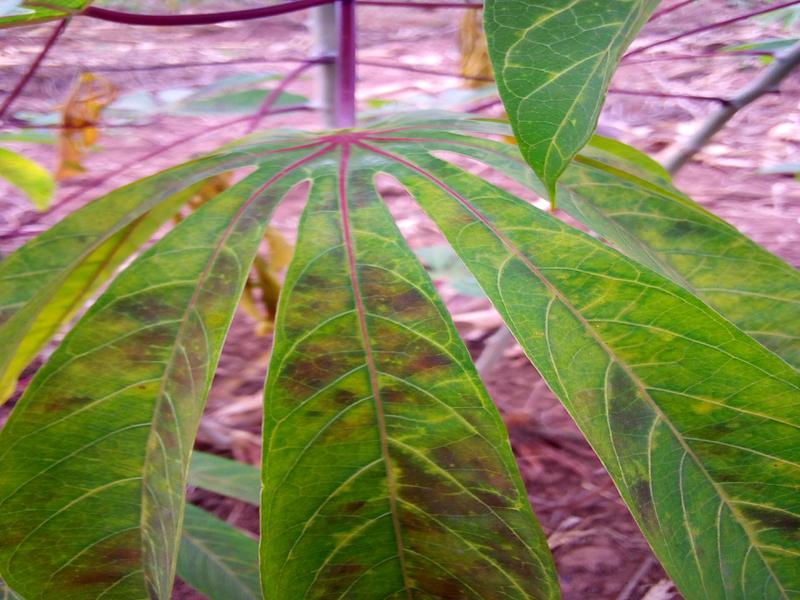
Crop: cassava
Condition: brown_streak_disease